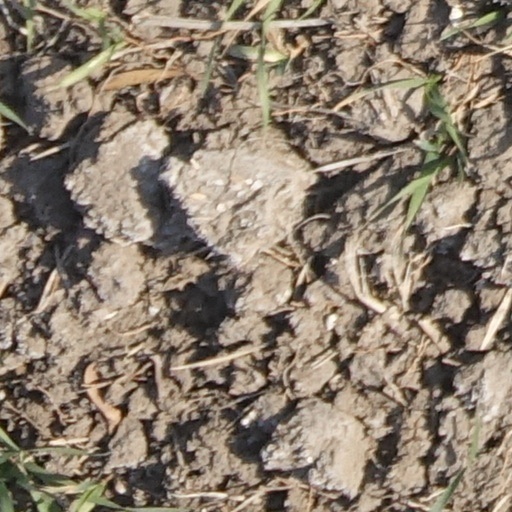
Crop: wheat